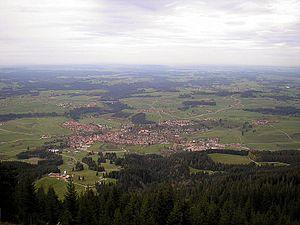
Nesselwang est un bourg allemand de Bavière située dans la circonscription de la Souabe.